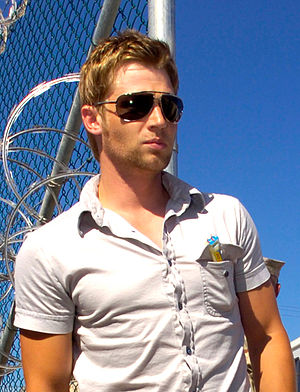
Mike Vogel
Michael James Vogel, er en amerikansk skuespiller og fotomodel.